Cishan culture

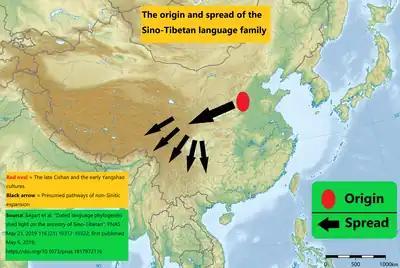
Red oval is the late Cishan and the early Yangshao cultures. After applying the linguistic comparative method to the database of comparative linguistic data developed by Laurent Sagart in 2019 to identify sound correspondences and establish cognates, phylogenetic methods are used to infer relationships among these languages and estimate the age of their origin and homeland.

The type site at Cishan is located in Wu'an, Hebei, China on a low elevation mesa. The site covers an area of around . The houses at Cishan were semi-subterranean and round. The site showed evidence of domesticated pigs, dogs and chickens, with pigs providing the primary source of meat. The Cishan people hunted deer and wild boar. Nuts ("Juglans regia" and "Corylus heterophylla"), "Celtis bungeana", wild apricots and pears, and various roots and tubers were foraged from the surrounding forests. Fish was also an important part of the diet at Cishan, specifically carp and herring from the nearby river; fishing nets made from hemp fibers were used.